Büyük Saat

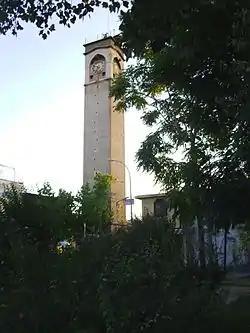

Büyük Saat is a historical clock tower in Adana, rising high. The tower symbolizes the modernization of the city, which lasted from 1863 to the Adana massacre. During this period many Ottoman and European businesses, moved to the city for the exploding cotton trade. The tower was constructed by the mayor Kirkor Bezdikyan on the main street (Roland street, now known as Ali Münif) who was credit for starting the first modern municipal governance. Bezdikyan was also the architect of the tower together with another Armenian architect Kasbar Agha Bezdikyan.